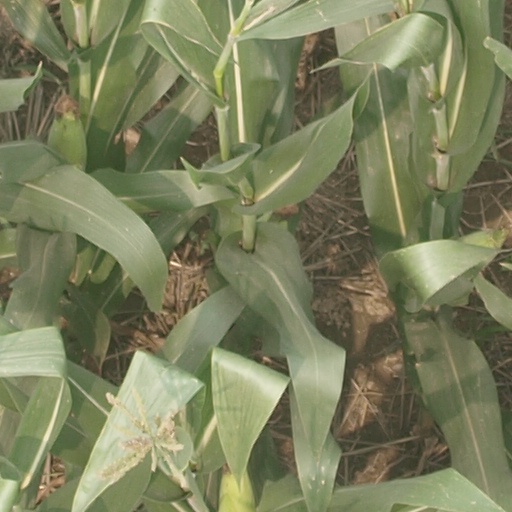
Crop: maize; corn